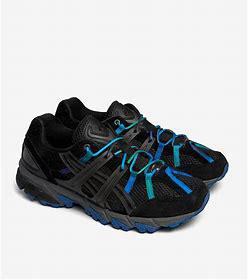
Brand: Asics
Model: Gel Sonoma 15 50